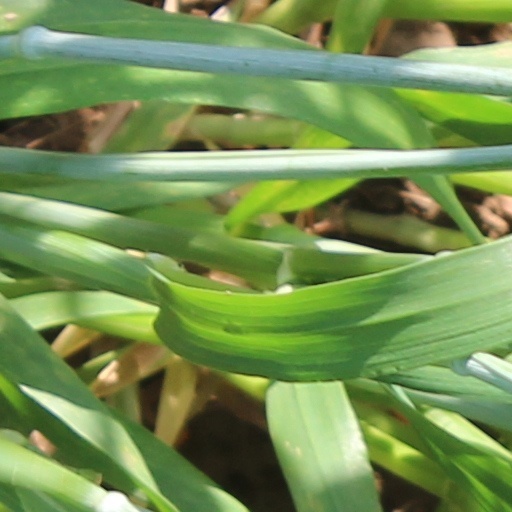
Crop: wheat